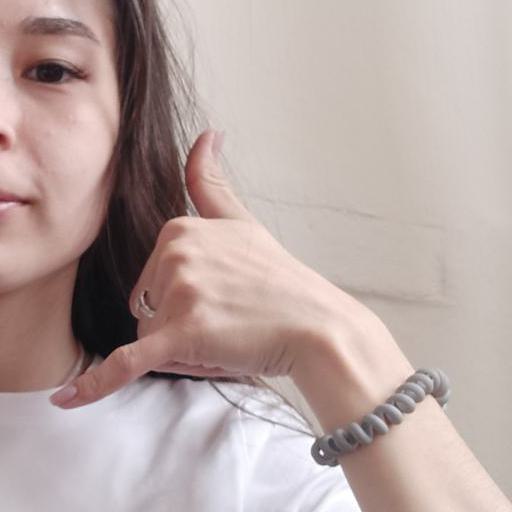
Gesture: call